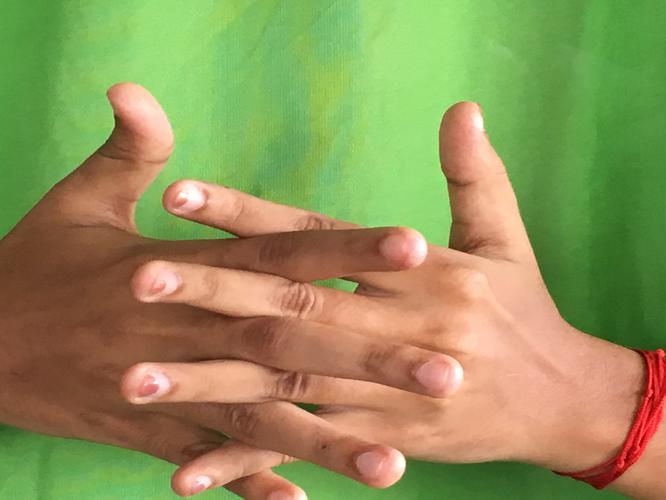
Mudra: Karkatta
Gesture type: double_hand